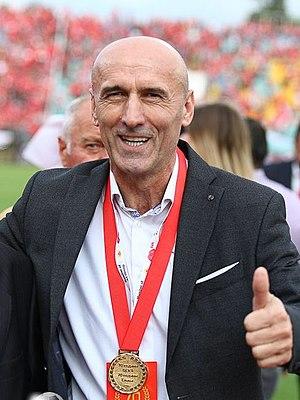
Miodrag Ješić est un footballeur serbe, et actuel entraîneur.